Masoud Farkhondeh Tinat Fard

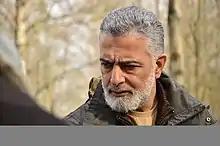
Masoud Farkhondeh Tinat Fard, Iranian Director

Masoud Farkhondeh Tinat Fard (born December 23, 1968, in Tehran) is an Iranian producer and director. He has been the winner of the Best Director's statue in Children Film Festival of Isfahan.